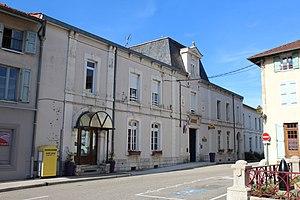
Mairie de Lent, Ain.